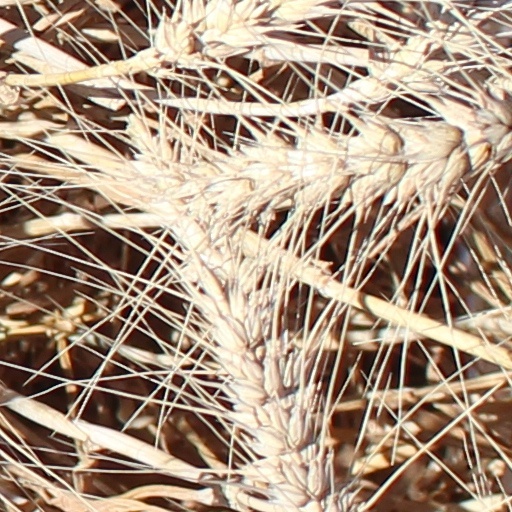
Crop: wheat